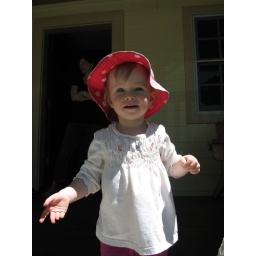
the Nut on the front porch - Debbie standing in the front door entryway